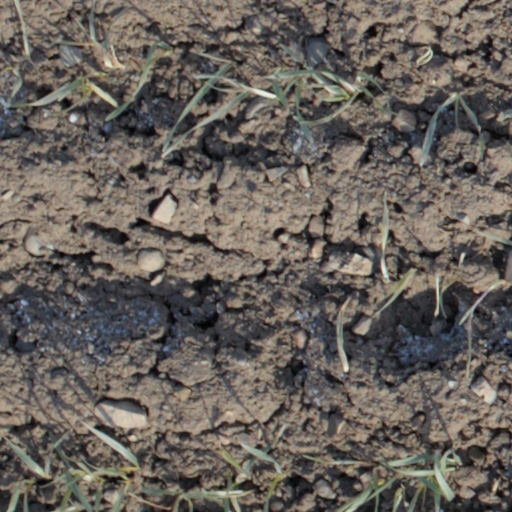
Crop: wheat